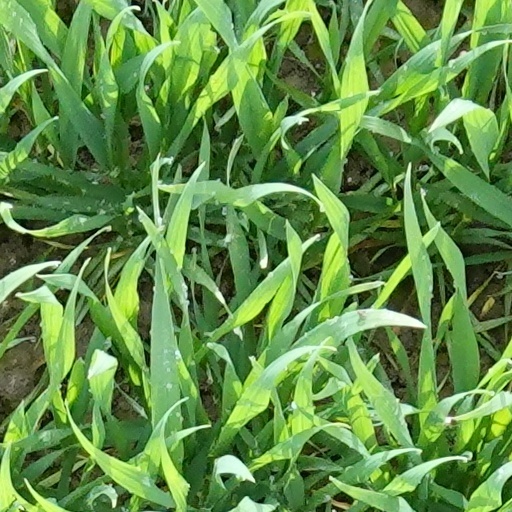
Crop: wheat